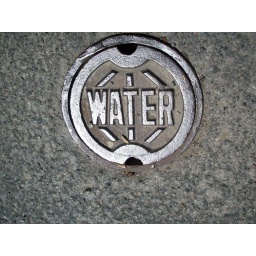
on the street near my home !